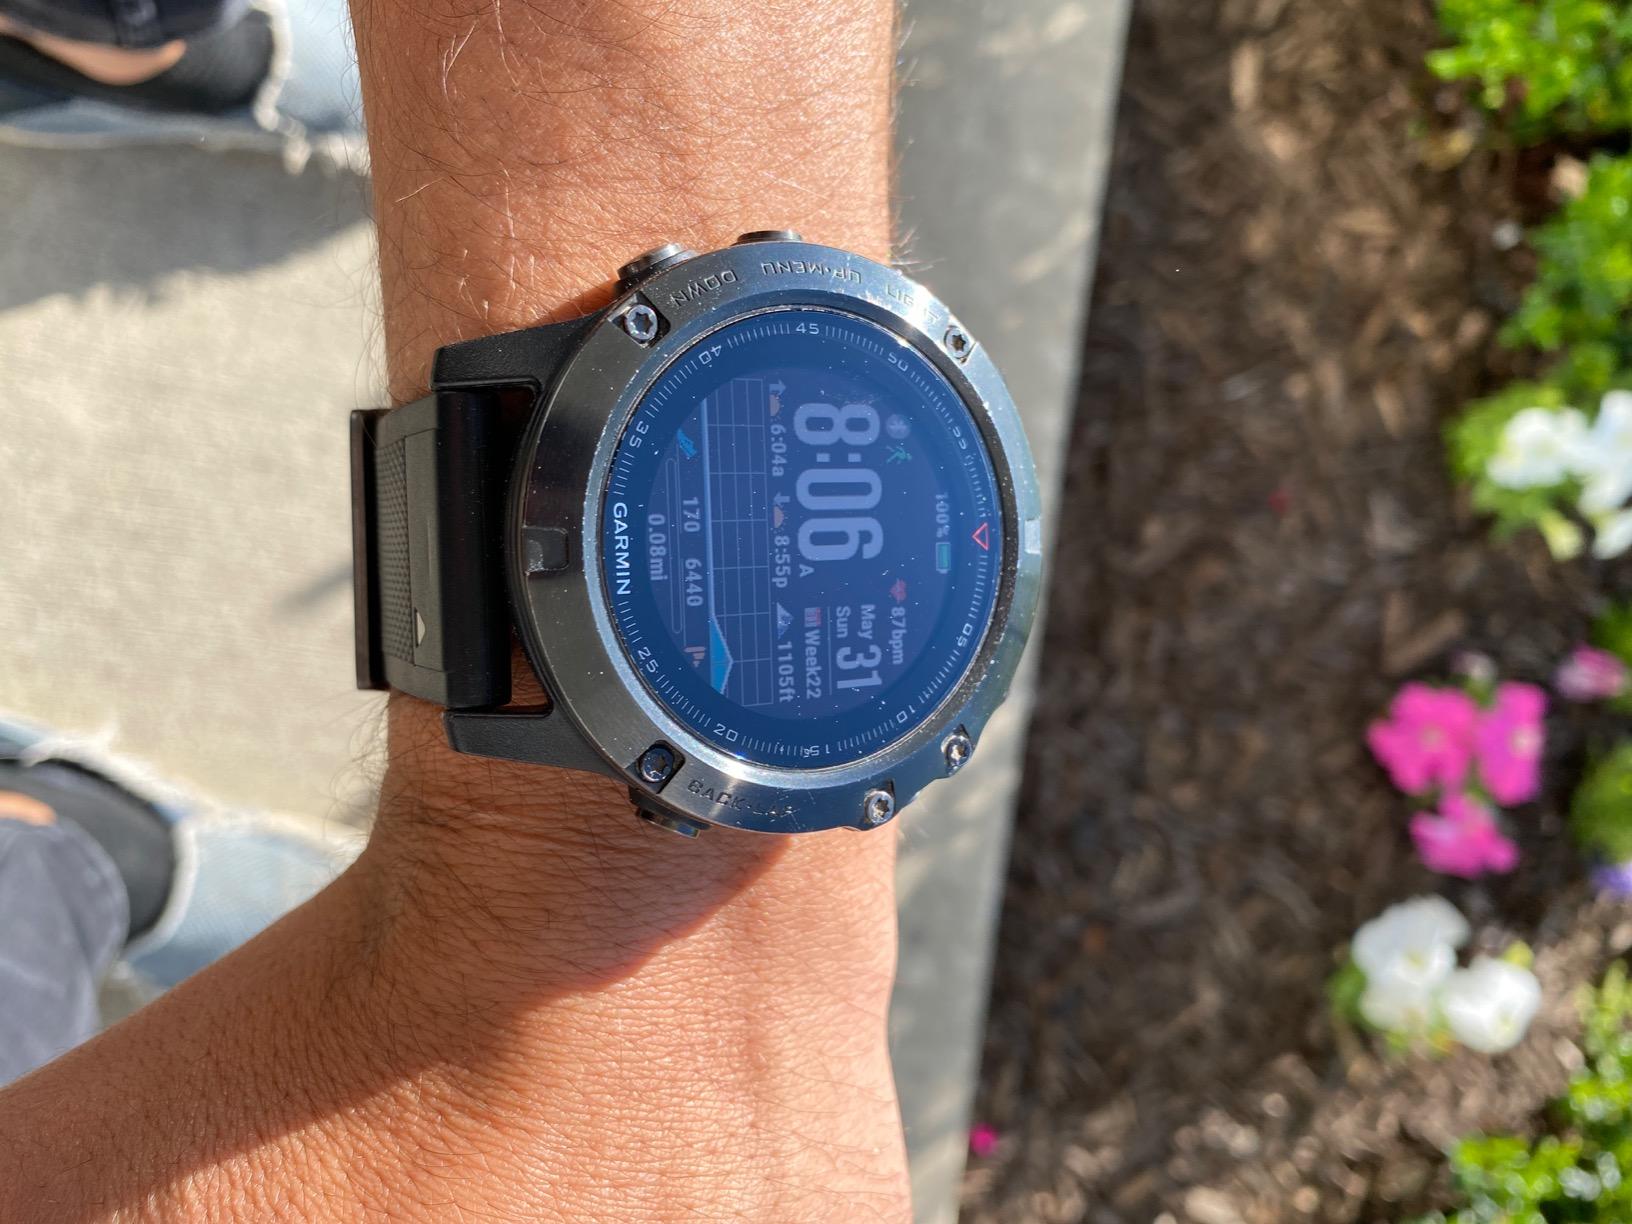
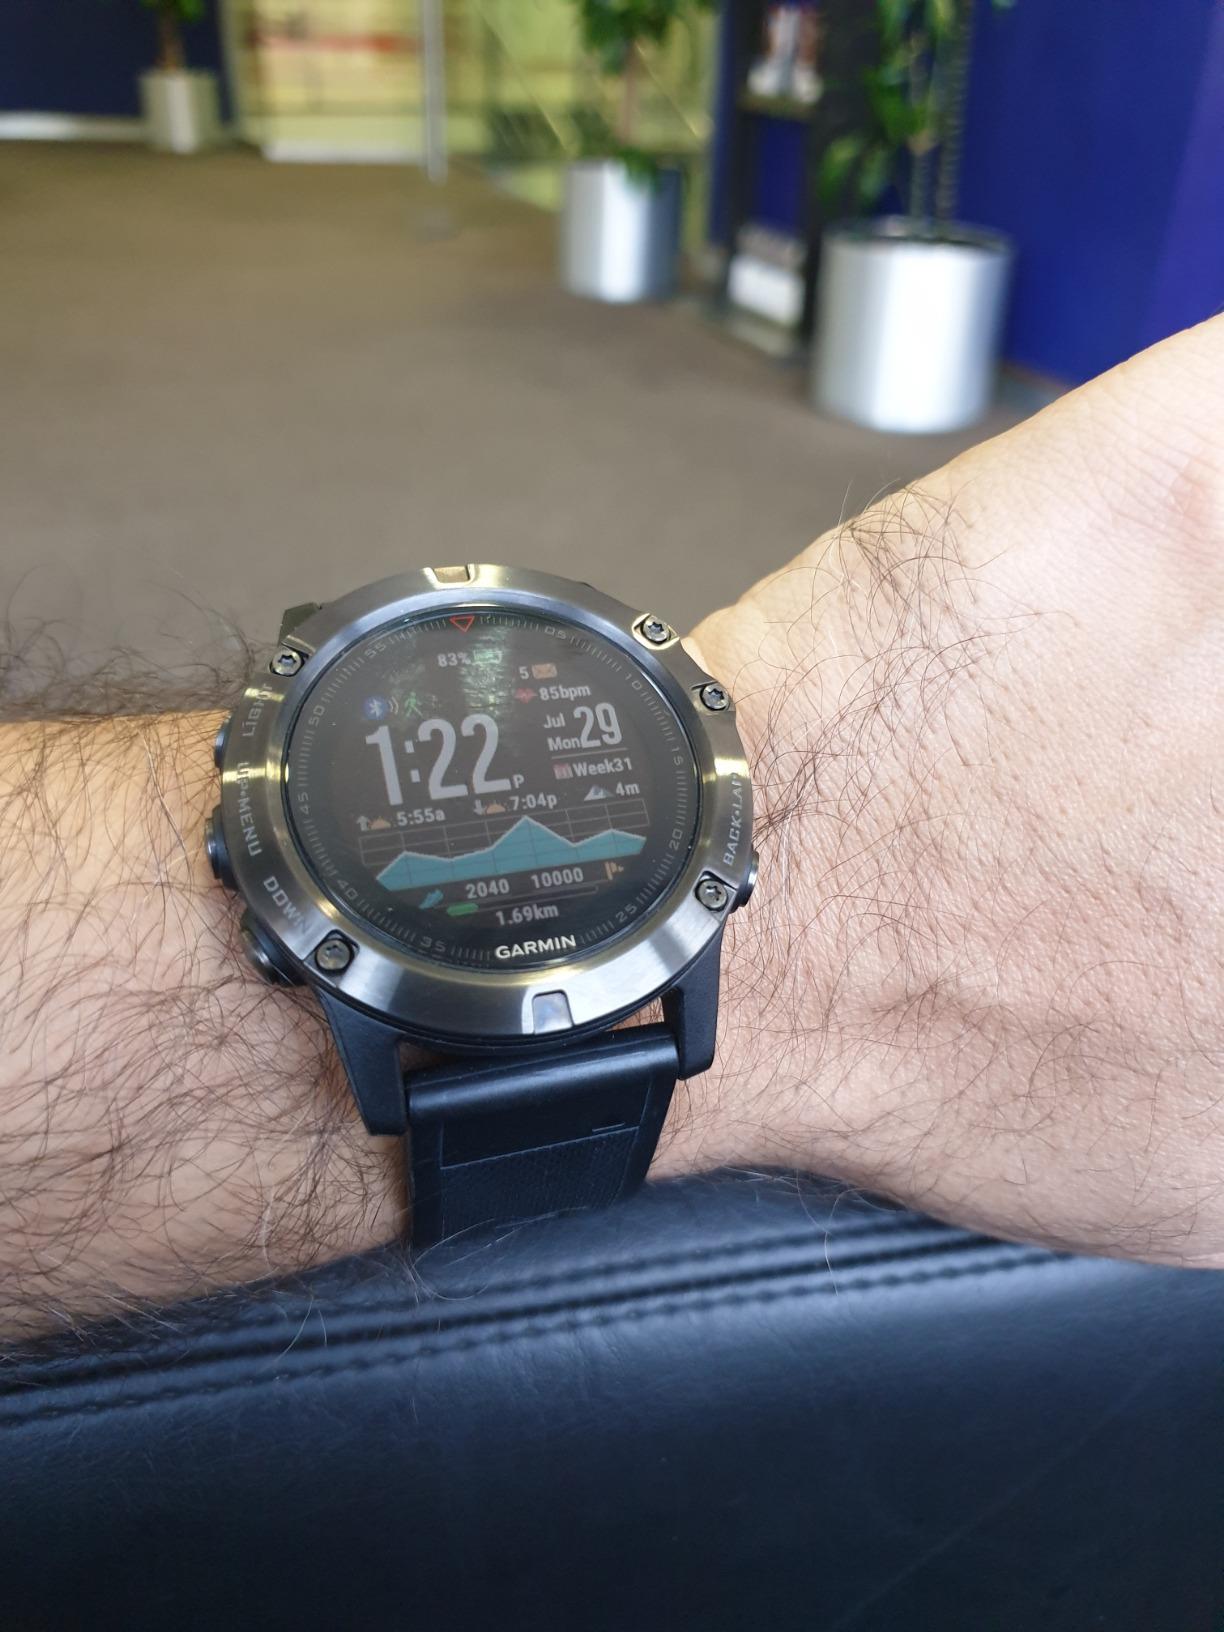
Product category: smartwatch
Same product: yes